Christian Lillinger

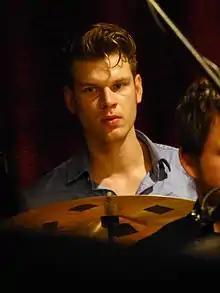

Christian Lillinger (born 21 April 1984) is a German drummer, composer and percussionist. He was born in Lübben, grew up in the German village of Kuschkow, and has been living in Berlin since 2003 working as a musician and composer. Christian has performed in concerts and at festivals in Europe, Asia, Africa, South America and the US. He has played with Joachim Kühn, Ernst-Ludwig Petrowsky, Beat Furrer, Miroslav Vitouš, Dave Liebman, Wadada Leo Smith, William Parker, Evan Parker, Louis Sclavis, Joe Lovano, Peter Brötzmann and Tony Malaby.